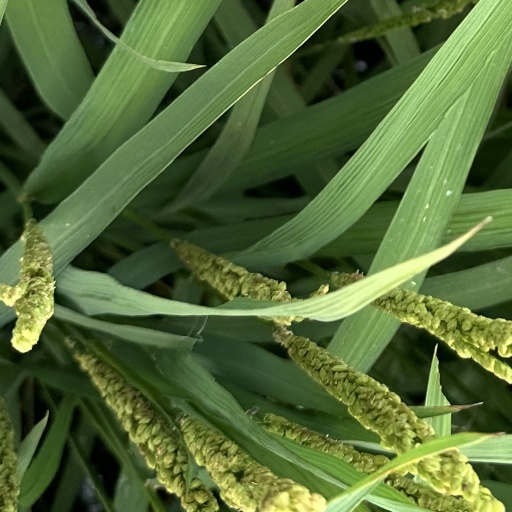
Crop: rice